Imanol Rojo

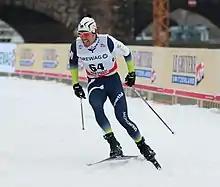
Rojo in 2018

Imanol Rojo García (born 30 November 1990) is a cross-country skier from Spain. He competed for Spain in the 2014, 2018 and 2022 Winter Olympics cross country skiing events.